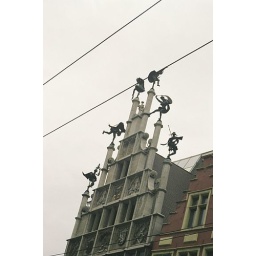
figures on the roof of a house in Gent, Belgium